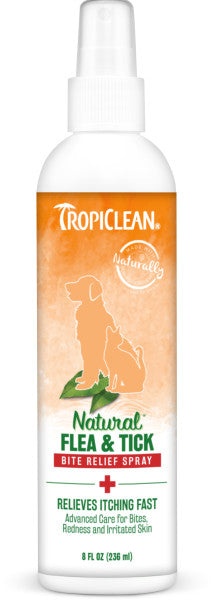
TropiClean Natural Flea & Tick Bite Relief Spray
TropiClean Natural* Flea & Tick Bite Relief Spray is specially formulated to quickly stop itching and irritation from flea and tick bites. This targeted formula helps soothe and restore dry, inflammed skin. Use with Natural* Flea & Tick Soothing Shampoo for additional relief. *Made with naturally-derived ingredients Features FAST & EFFECTIVE — TropiClean flea and tick spray provides instant relief to dry, itchy & irritated skin from bites while nourishing and moisturizing the skin. Dog flea spray can be used as often as needed. SOOTHING RELIEF — Flea bite relief for dogs uses natural colloidal oatmeal and wheat protein to soothe and restore inflamed skin back to normal with a citrus aroma from medicated essential oils. CRAFTED WITH CARE — Natural flea spray is formulated with Vitamin E & Pro Vitamin B5 to moisturize & protect the skin. Natural and effective bite relief spray is safe around pets & kids. EASY–TO–USE — Shake well and spray directly onto affected area of pets skin for immediate relief. Gently massage, avoiding the face and eyes. Flea treatment can be use as necessary. Ingredients Water, Colloidal Oatmeal, Glycerin, Hydrolyzed Wheat Protein, Alpha Hydroxy, Ethanol Alcohol, Vitamin E, Vitamin B5, Beta Hydroxy, Emulsifier, Fragrance, Preservative Directions SHAKE WELL BEFORE EACH USE. Spray directly onto affected areas of pet’s skin and gently massage into the coat. Do not spray in the face or eyes. May be used as often as necessary for immediate relief.
Brand: Tropiclean
Category: Animals & Pet Supplies > Pet Supplies > Pet Flea & Tick Control > Flea & Tick Sprays